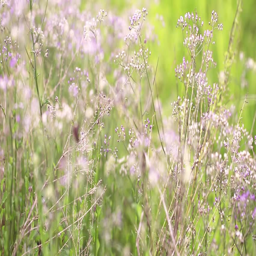
a colorful grass flower on season